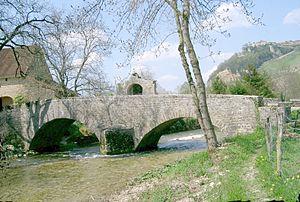
La Seille est une rivière française qui coule dans les départements de l'Ain du Jura et de Saône-et-Loire, en régions Bourgogne-Franche-Comté et Auvergne-Rhône-Alpes. Née dans le Jura, elle est un affluent de la Saône, rejoignant celle-ci sur le territoire de la commune de La Truchère, en Saône-et-Loire.